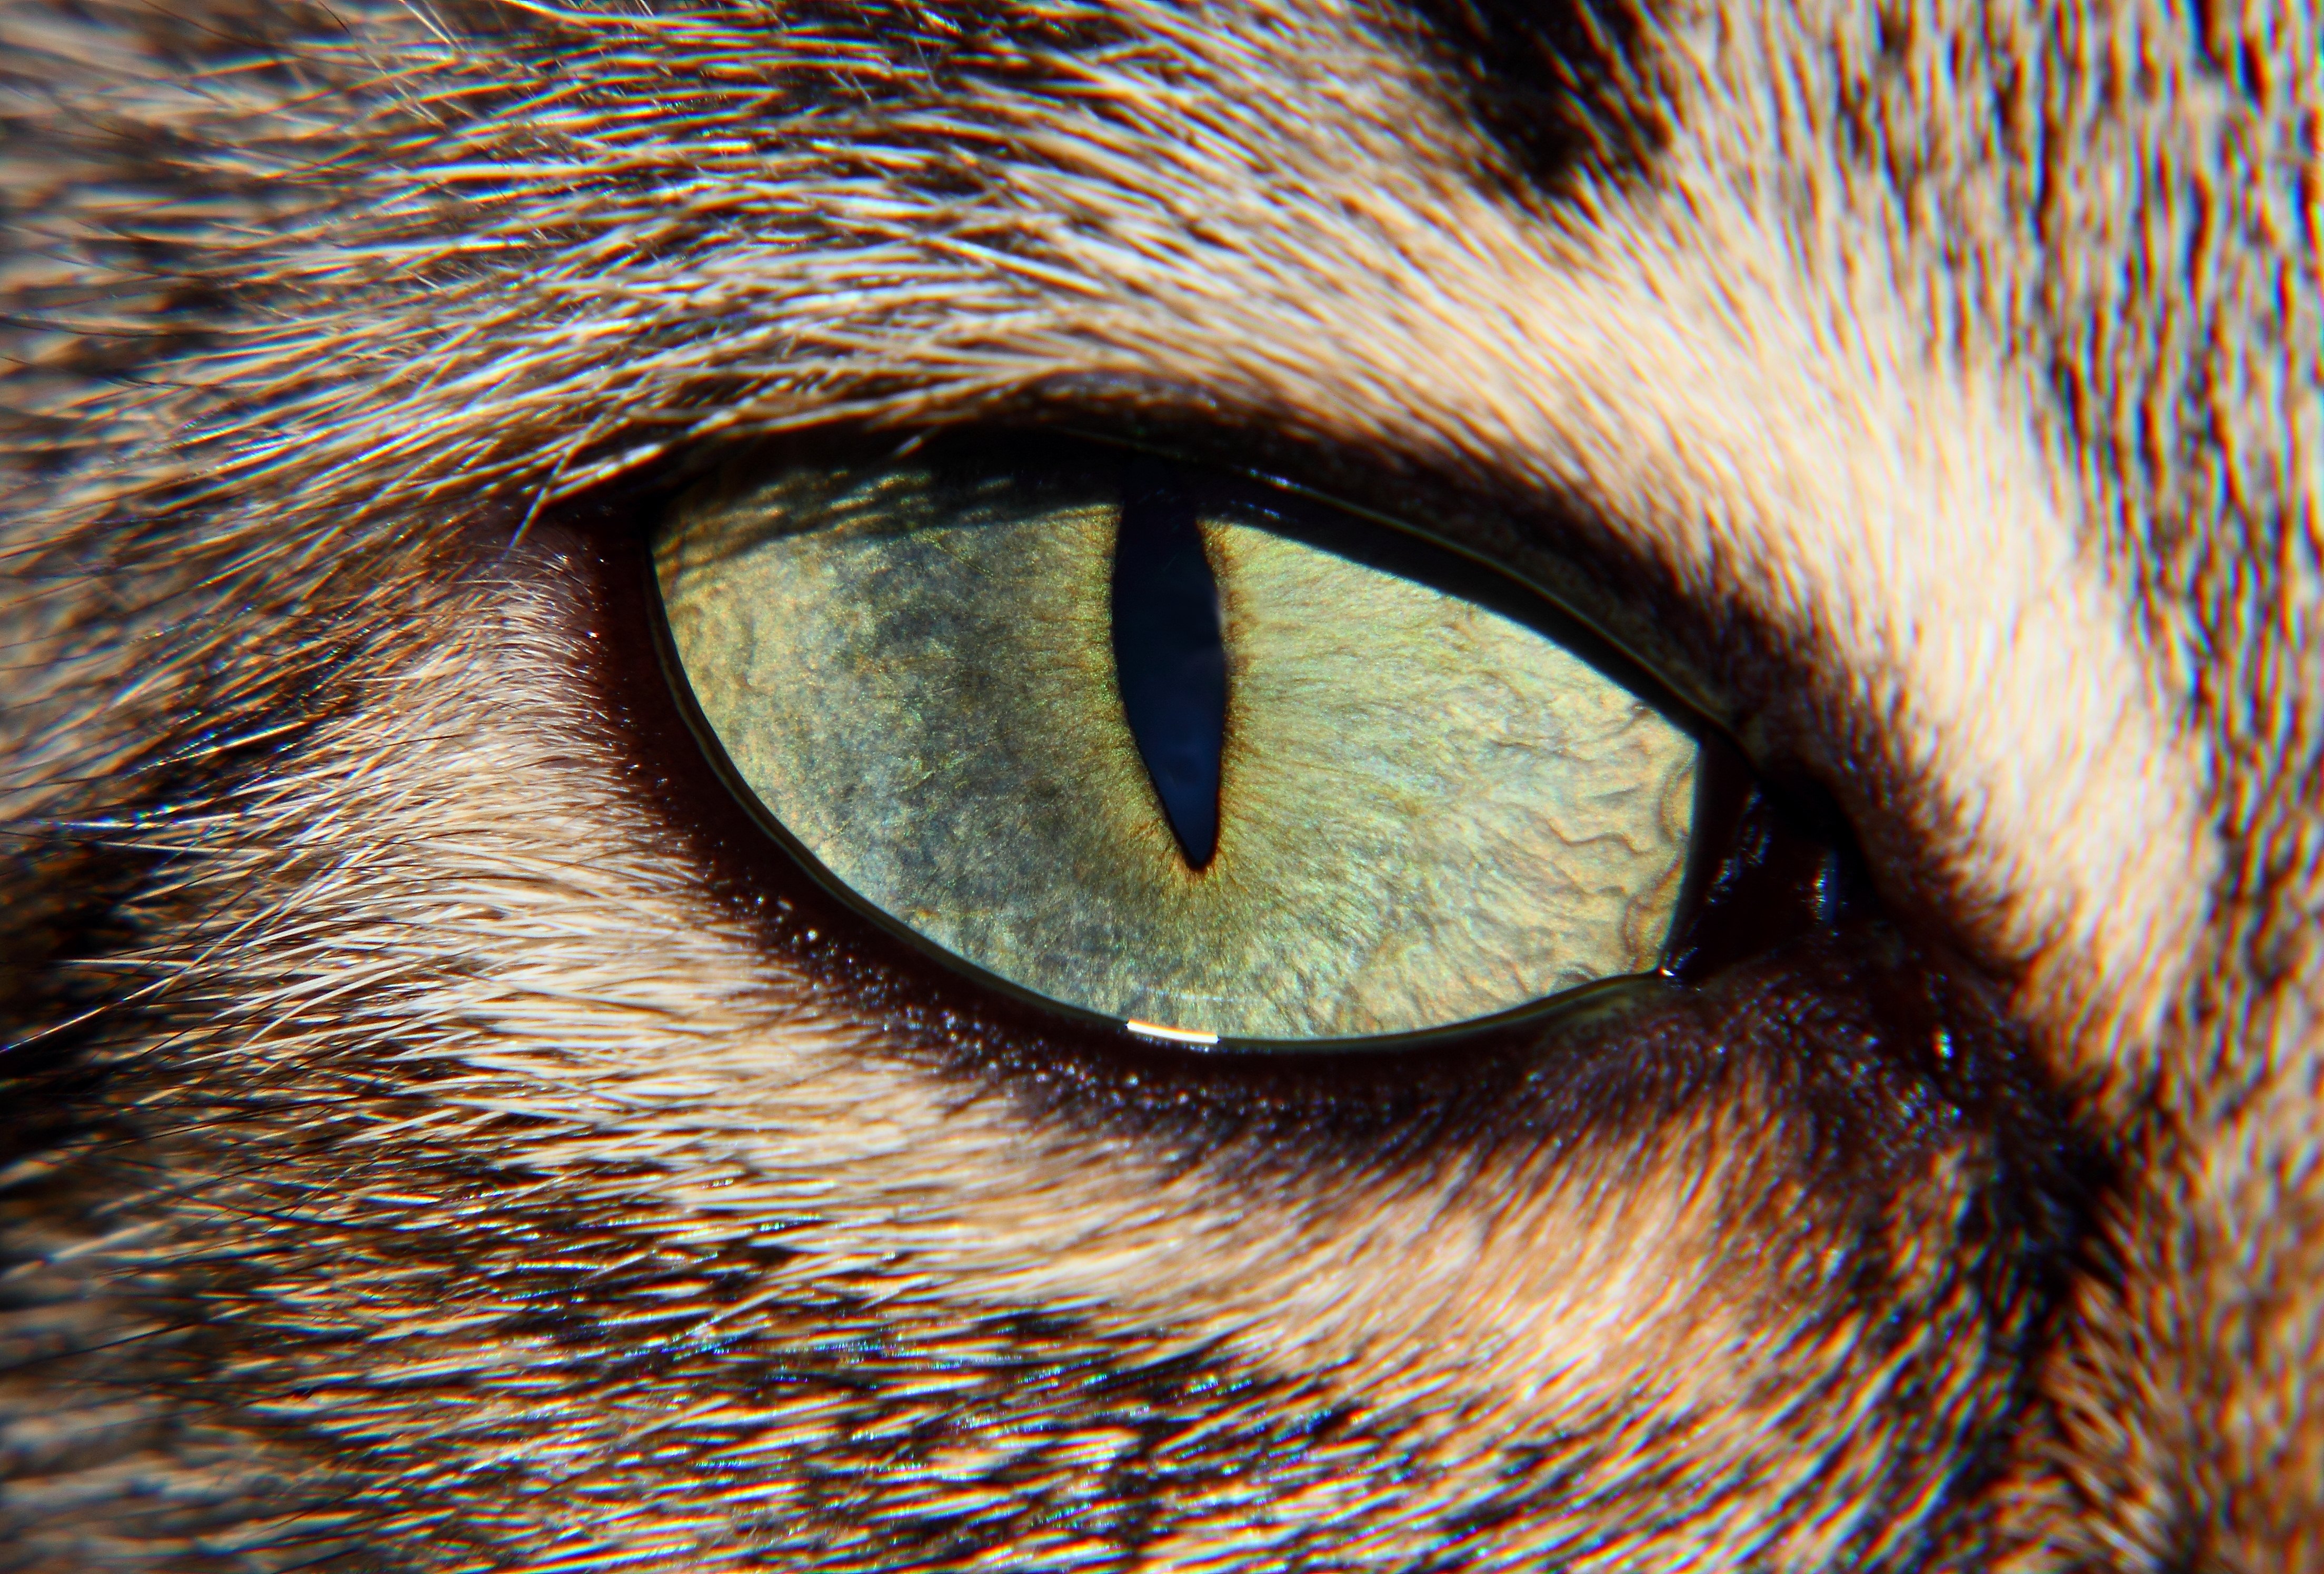
photography, wildlife, cat, mammal, fauna, close up, human body, cats, nose, whiskers, snout, iris, eye, head, organ, xovesphoto, gphoto, agatos, macro photography, small to medium sized cats, cat like mammal